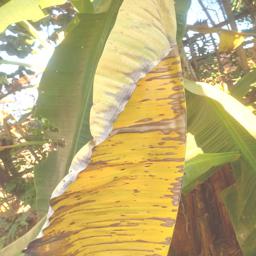
Label: MALBHOG LEAF